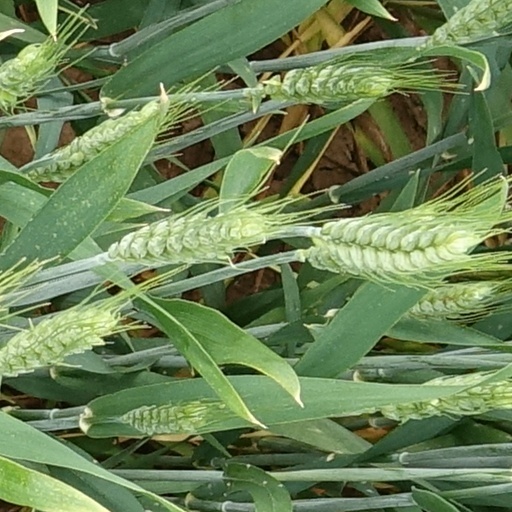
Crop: wheat